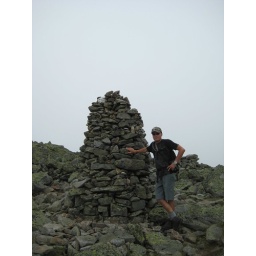
near jefferson summit. presidential range, white mountain national forest, nh. warm and windless day.